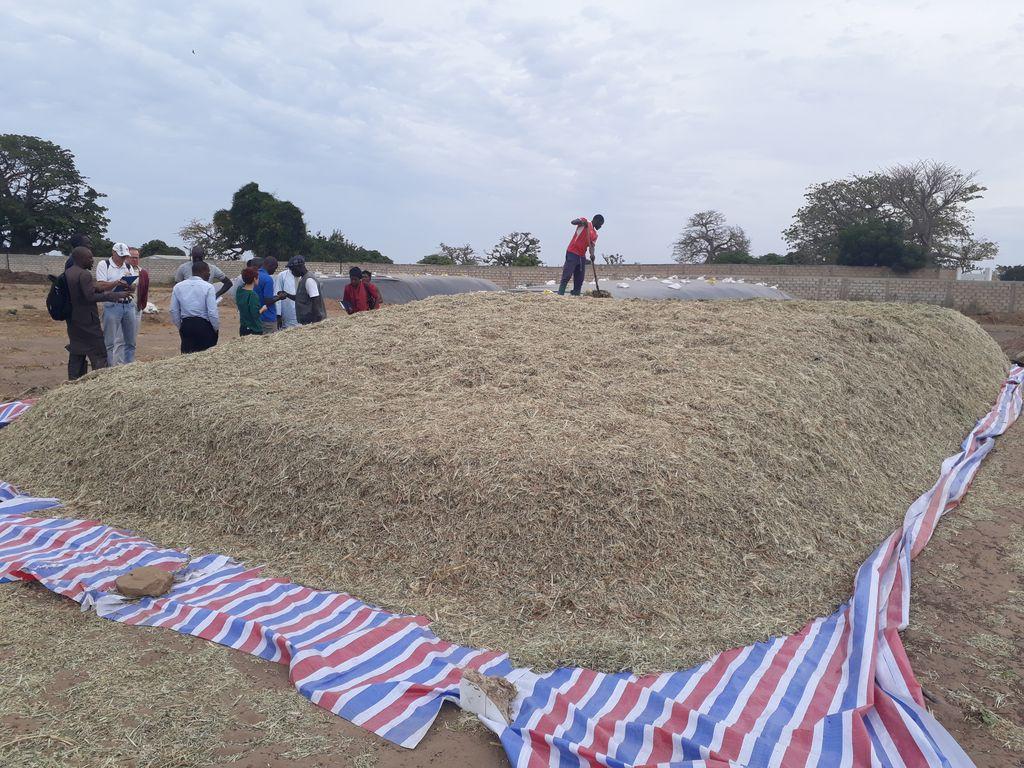
Inaonyesha rundo kubwa la mazao huenda ni silaji ya mifugo au mahindi yaliyokaushwa, yaliyokusanywa shambani. Mazao yamefunikwa na plastiki yenye mistari ya rangi kwa ajili ya kuyakinga na unyevu ya vumbi, wakulima hawa wataalamu wakijua kuhusu ufedha bora wa hiyo kilimo.